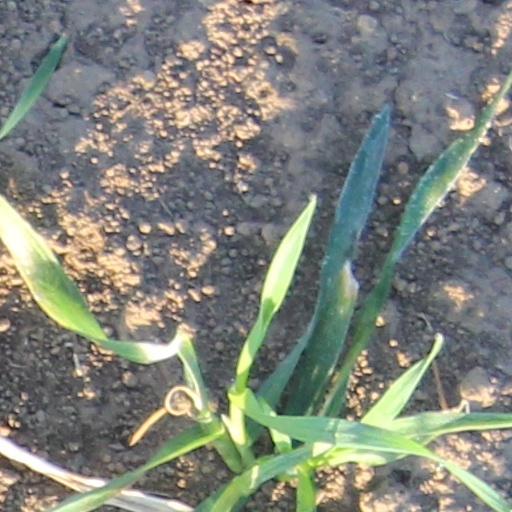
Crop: wheat